Margaret Boswell

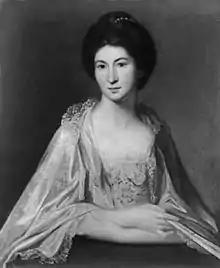
by unknown

Margaret Boswell born Margaret Montgomerie (1738 – 4 June 1789) was the wife and cousin of the diarist James Boswell.